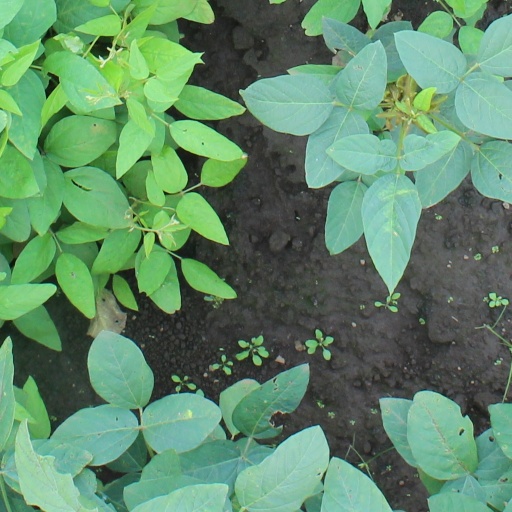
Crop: soybean